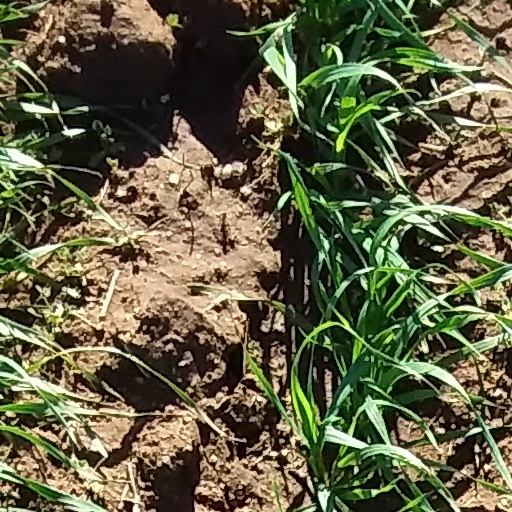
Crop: wheat